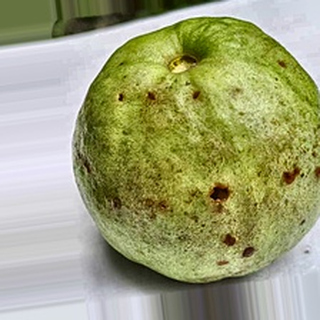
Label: guava_fruit_fly